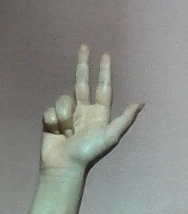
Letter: al